La Croix (newspaper)

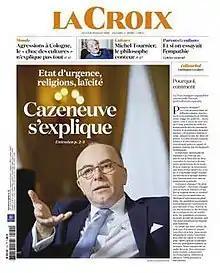
Front page of "La Croix" on 20 January 2016. The first edition to use the new orange logo and theme.

La Croix (English: 'The Cross') is a daily French general-interest Catholic newspaper. It is published in Paris and distributed throughout France, with a circulation of 91,000 as of 2020.